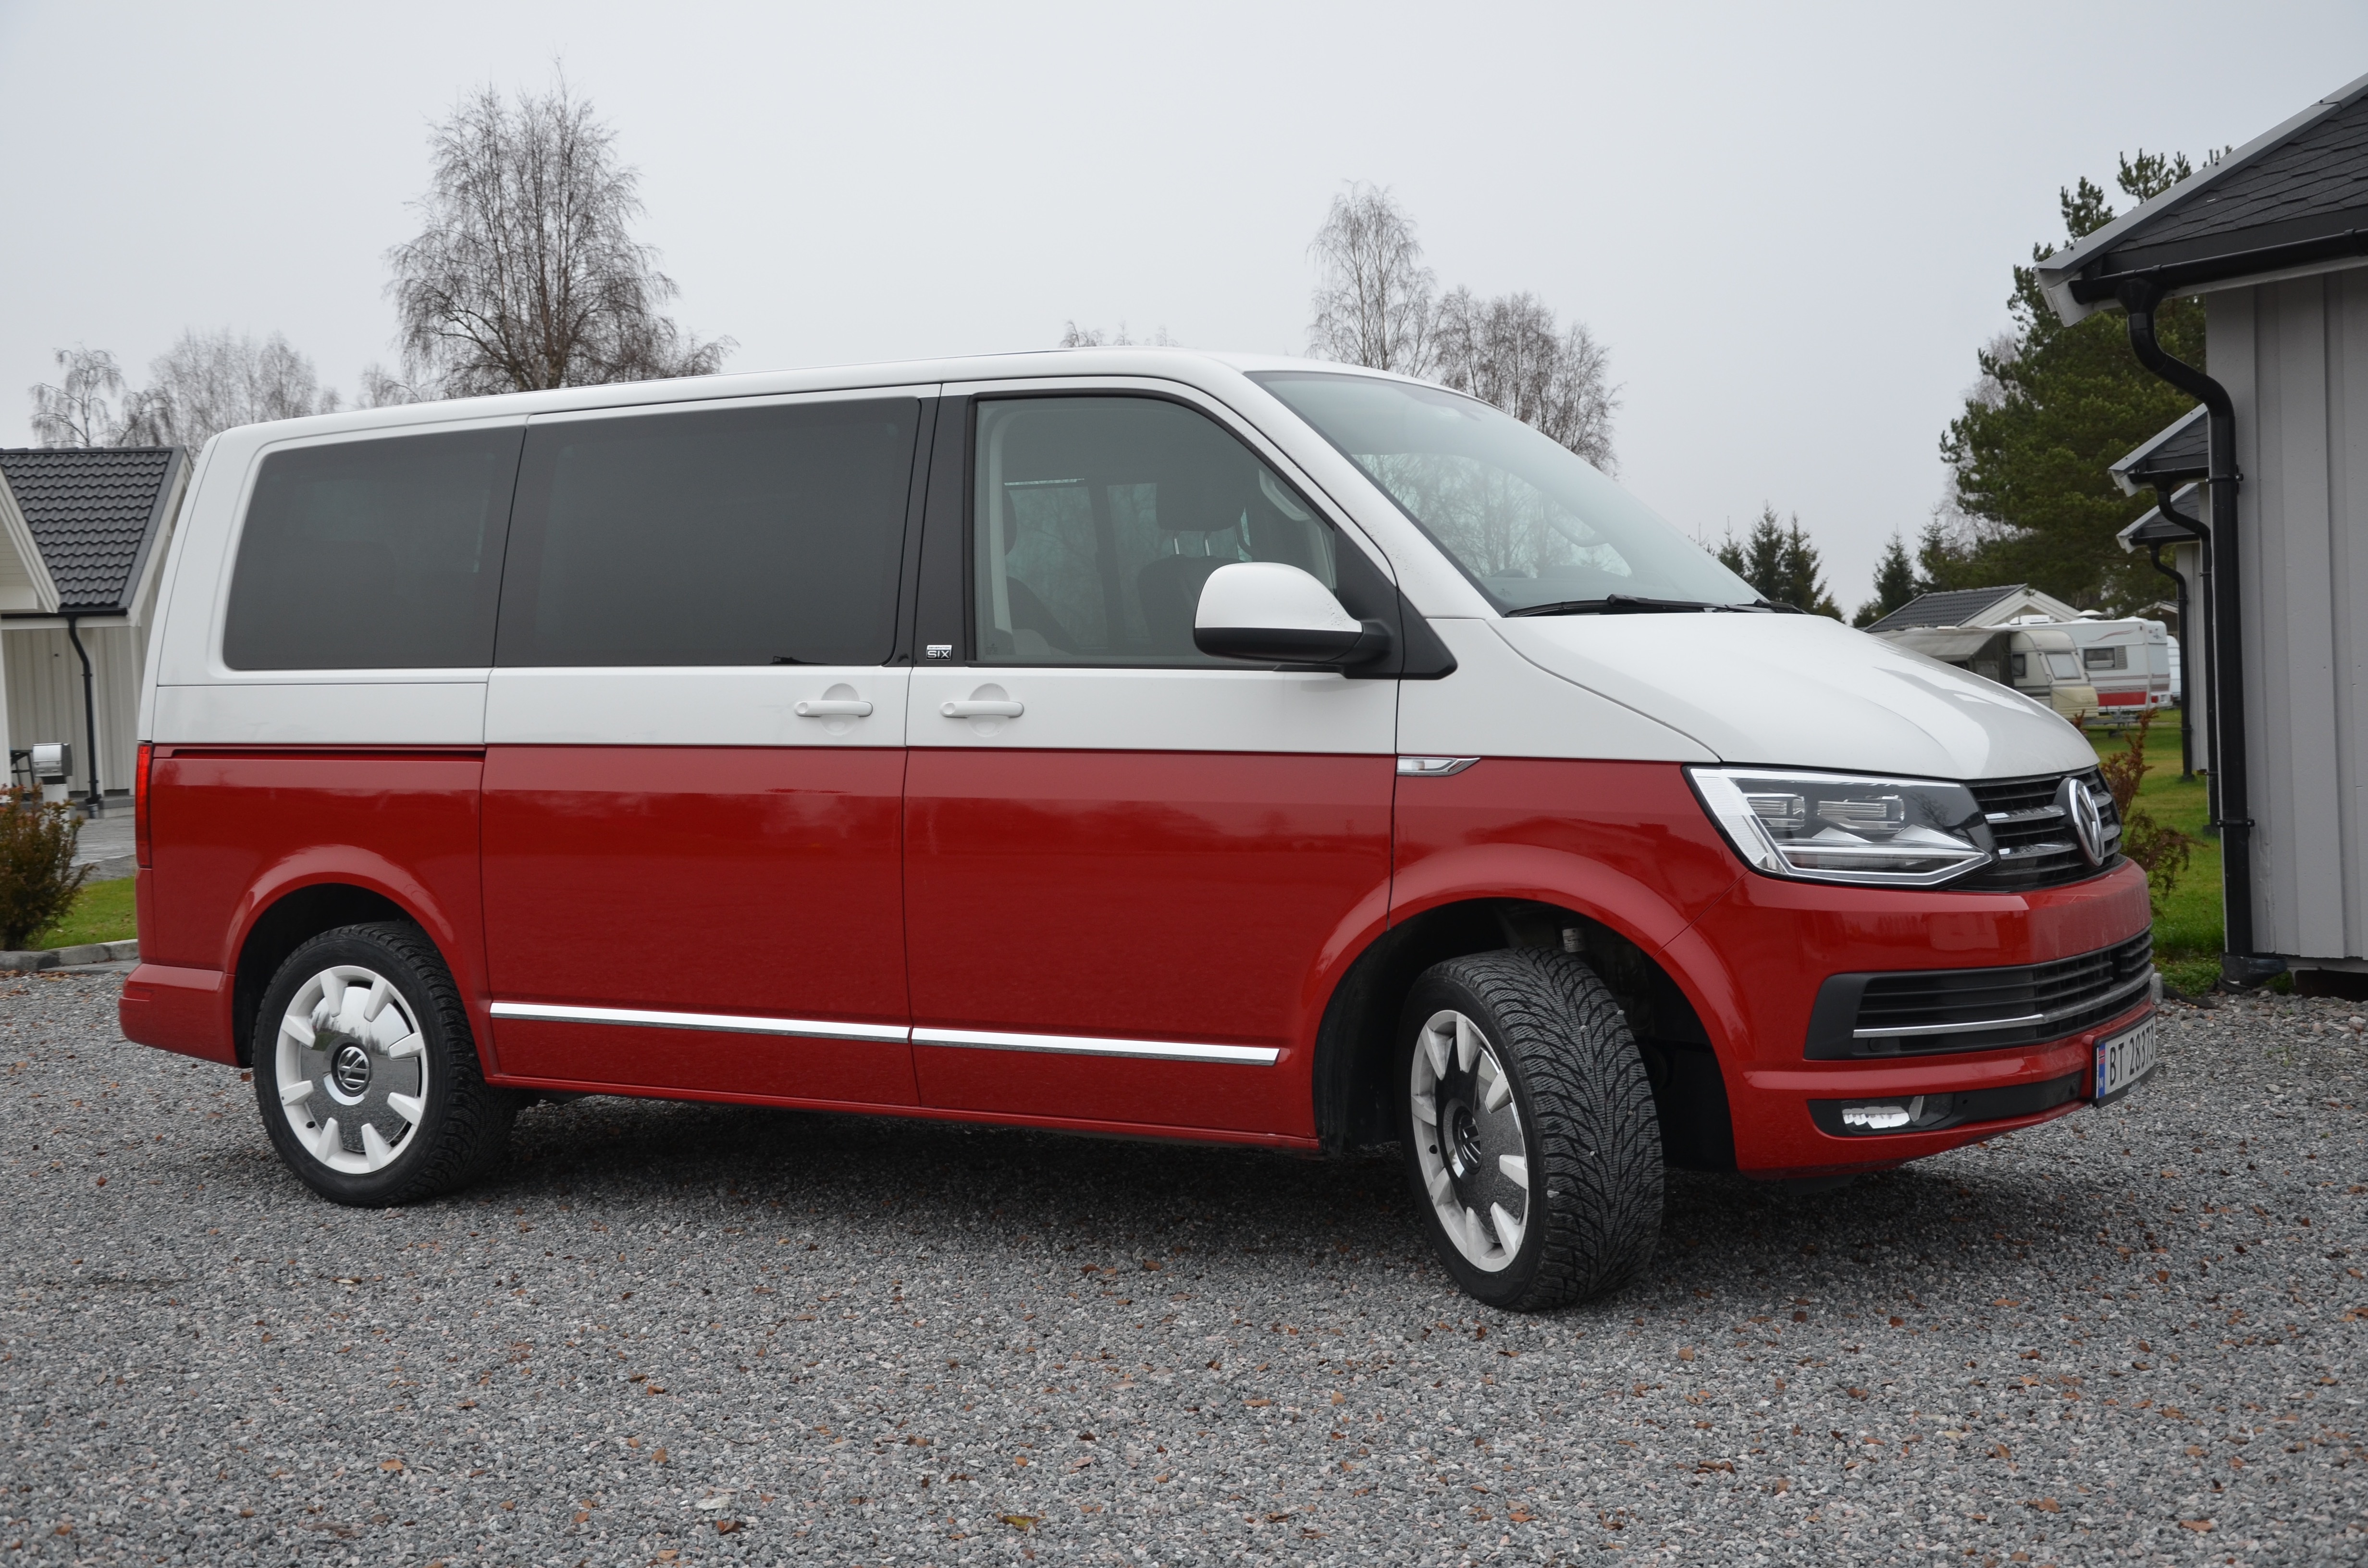
car, volkswagen, van, vehicle, bumper, minivan, minibus, city car, land vehicle, automobile make, automotive exterior, family car, compact sport utility vehicle, volkswagen transporter t5, volkswagen multivan t6, capacious